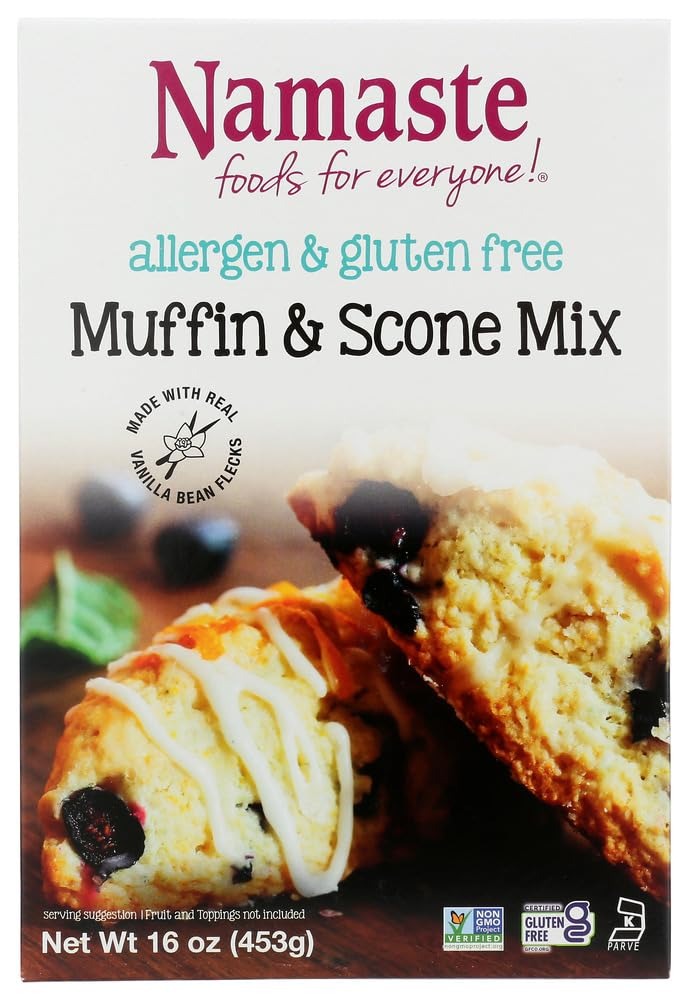
Item Name: Namaste Foods Muffin & Scone Mix, 16 oz (Pack of 4)
Value: 64.0
Unit: Ounce

Price: 23.12